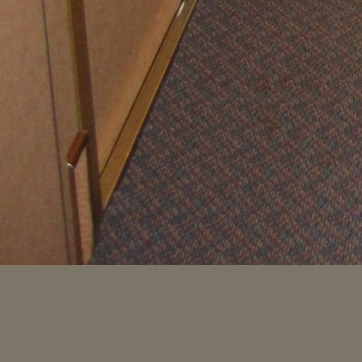
Material: carpet